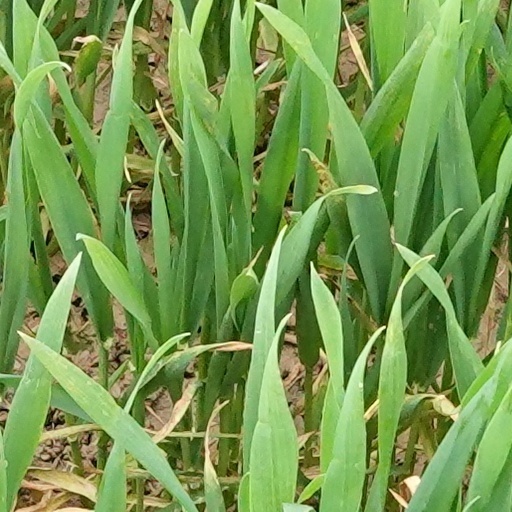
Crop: wheat